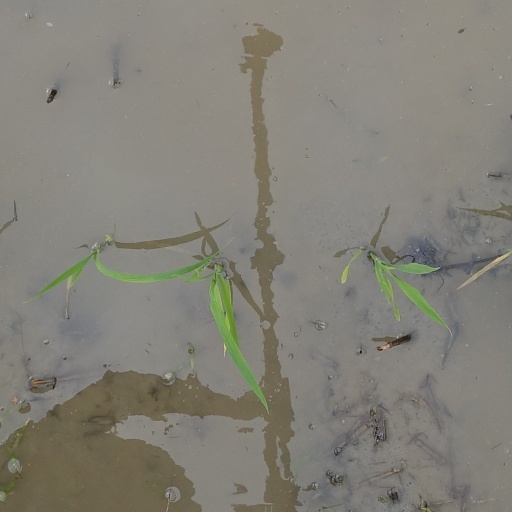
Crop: rice